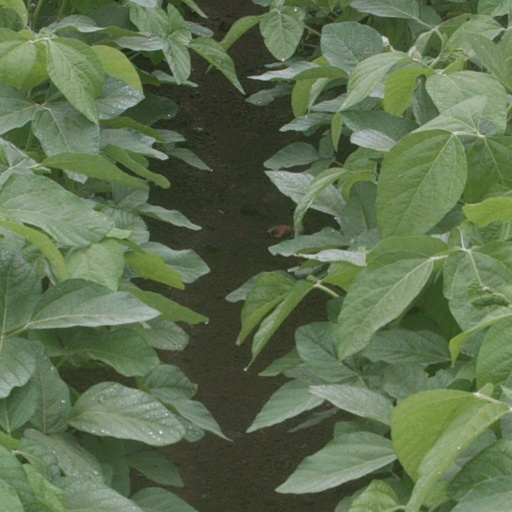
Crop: soybean